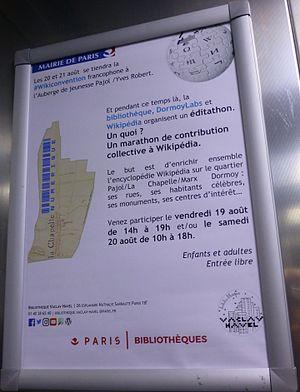
Editathon à la bibliothèque Vaclav-Havel, 19-20 août 2016.
La ZAC Pajol est une zone d'aménagement concerté située rue Pajol au cœur du quartier de la Chapelle.